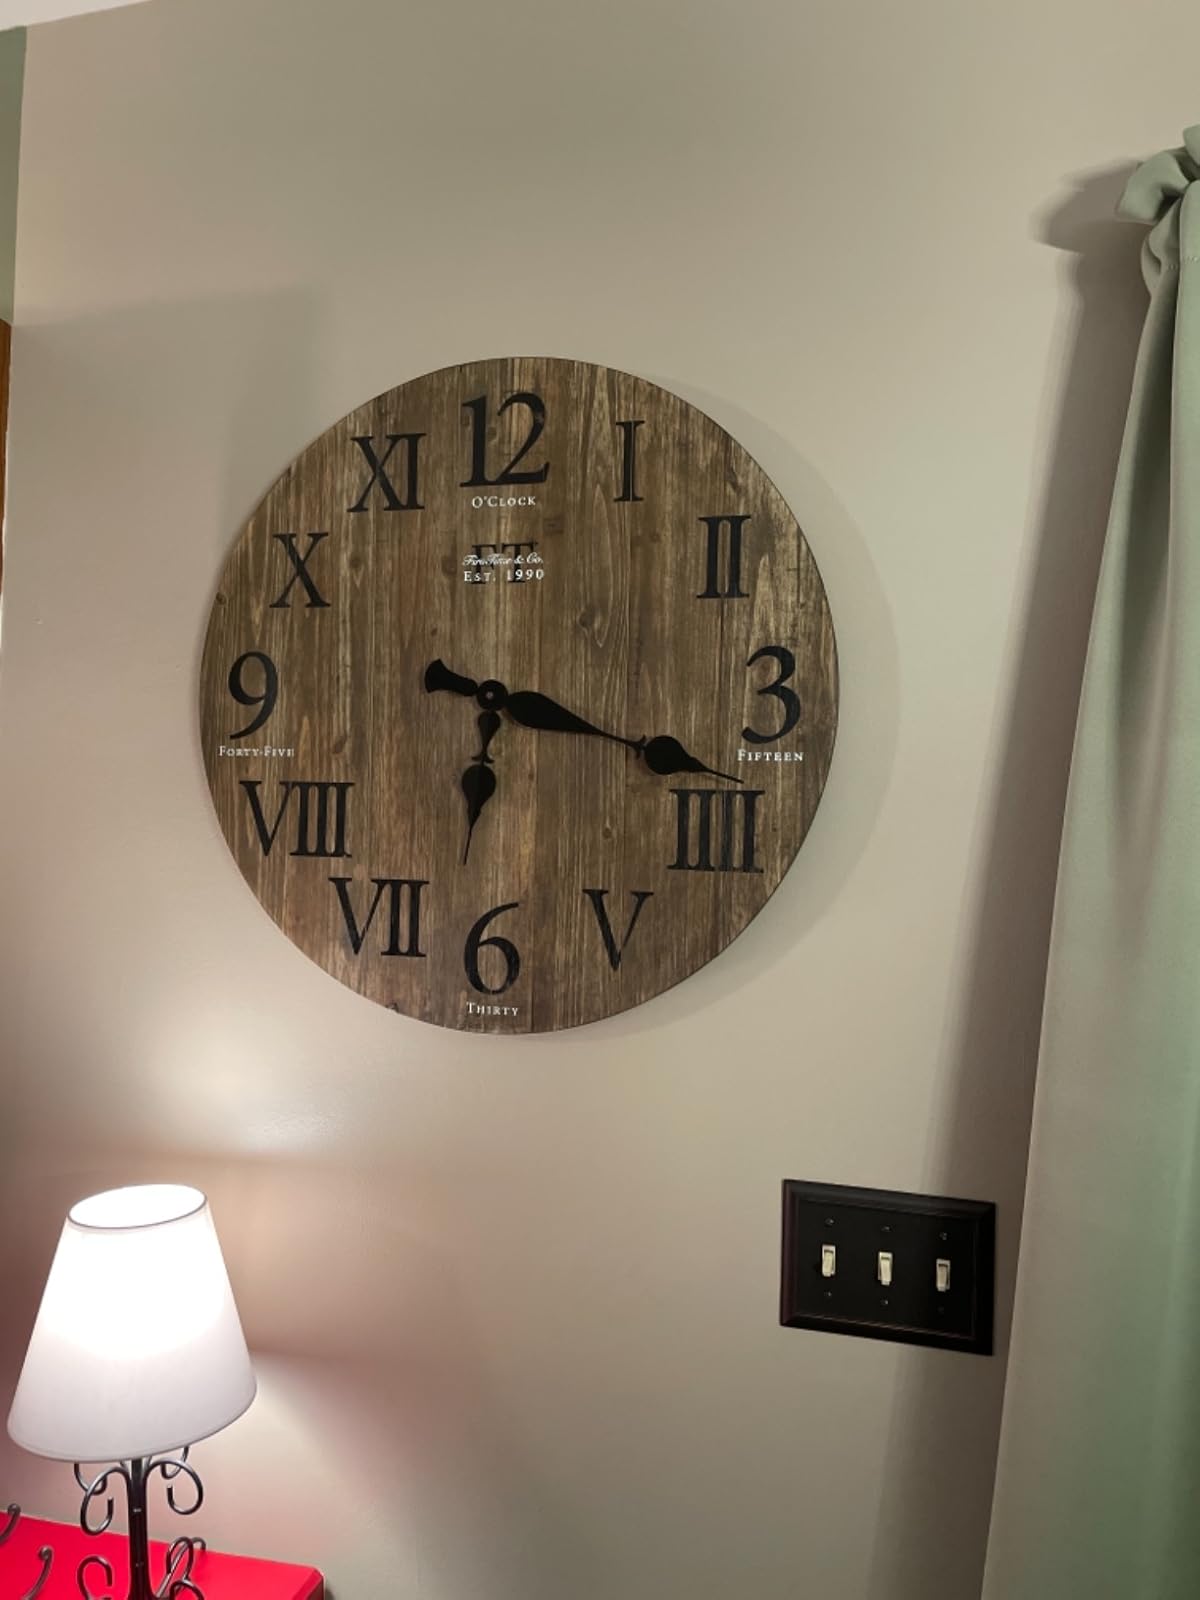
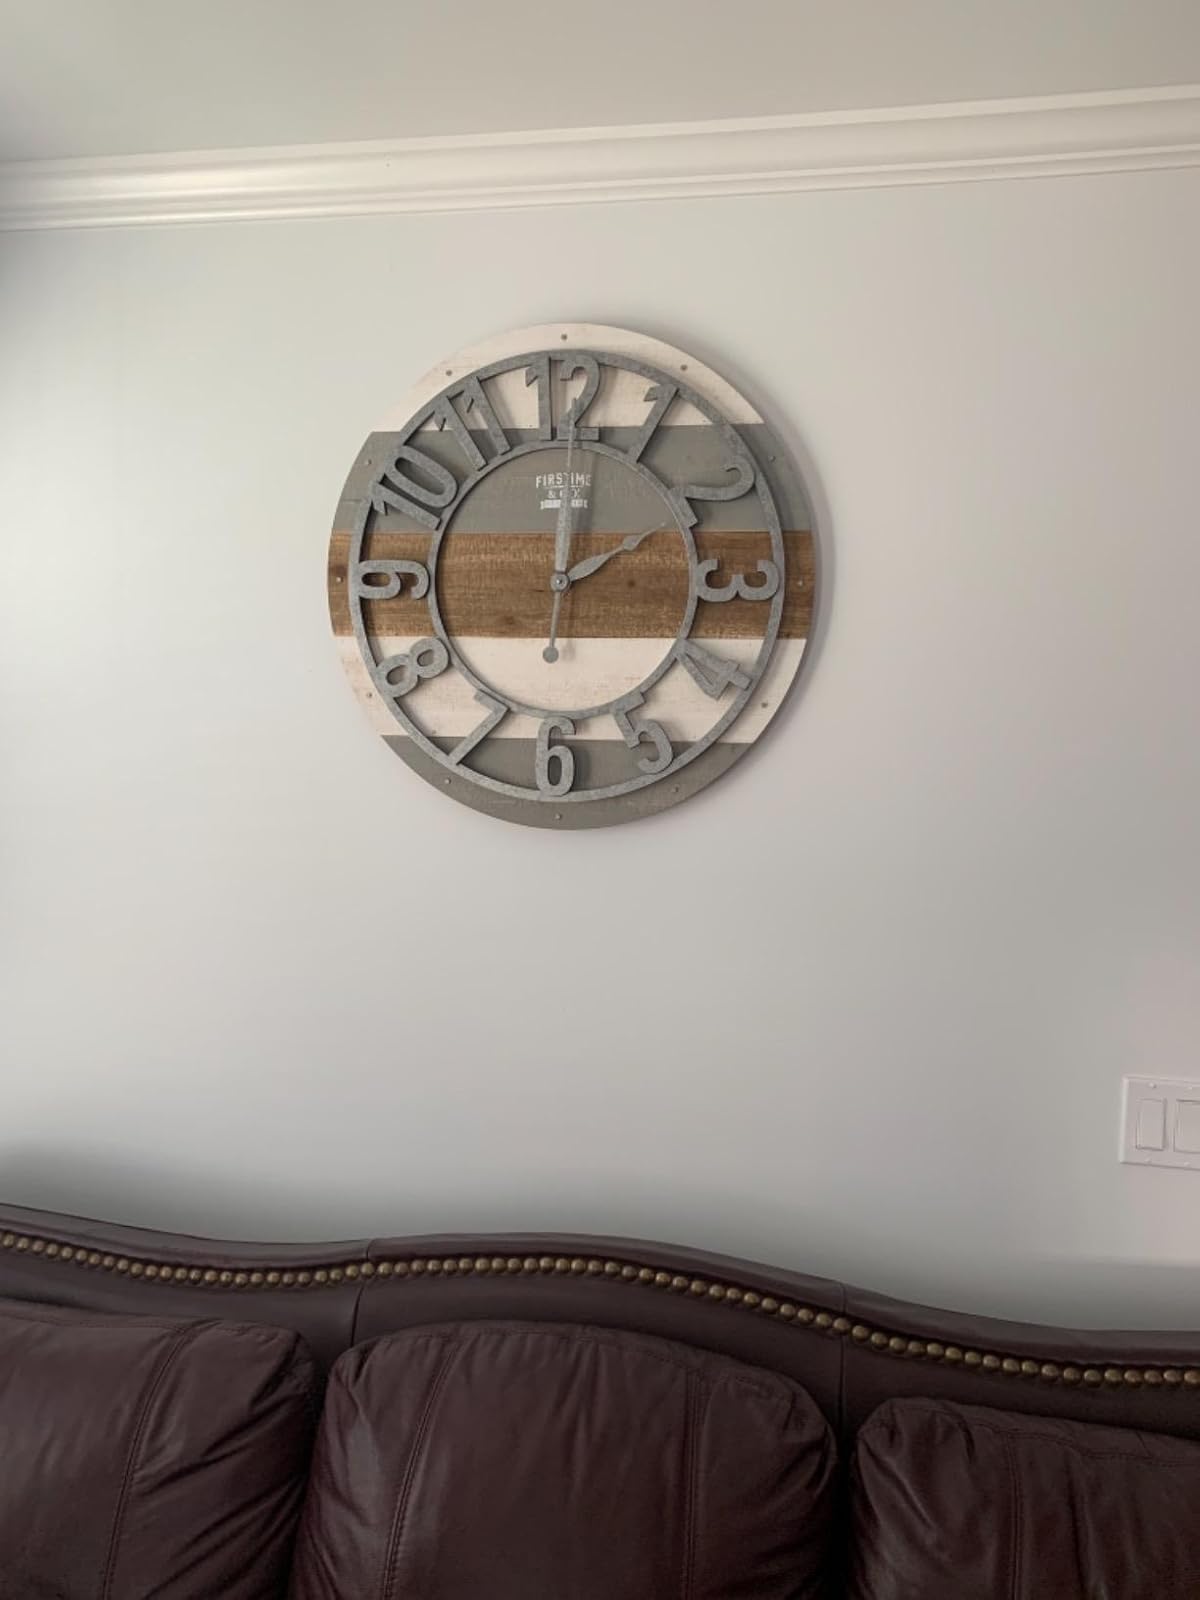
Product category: clock
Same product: no